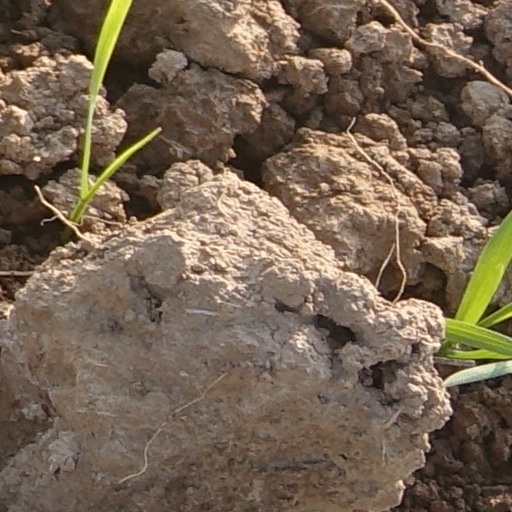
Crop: wheat